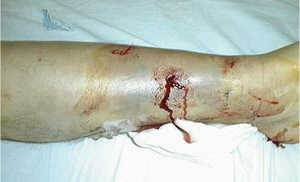
La classification de Gustilo est parmi les classifications les plus couramment utilisées pour les fractures ouvertes. Elle a été établie par Ramon Gustilo et Anderson, puis modifiée et élargie par Gustilo, Mendoza, et Williams.